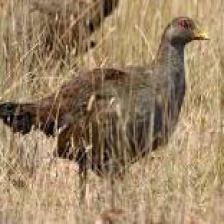
Species: TASMANIAN HEN
Scientific name: TRIBONYX MORTIERII
ImageNet parent category: european_gallinule